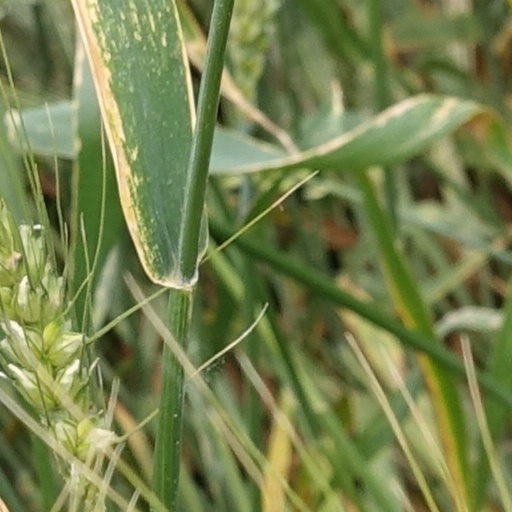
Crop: wheat